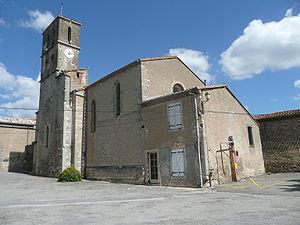
Église de Moussoulens (France).
Moussoulens est une commune française, située dans le département de l'Aude en région Occitanie.